Green Line Extension

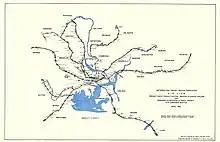
See caption.

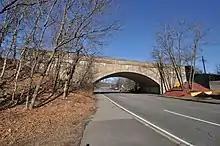
A concrete arch bridge over a four-lane roadway

The seven GLX stations are accessible; all have elevators between street level and platform level except East Somerville, which has a ramp from street level. The stations have fare vending machines, but not faregates. Most of the stations have island platforms wide and long – enough to fit three current LRVs or two future Type 10 LRVs – with provision to extend them to in the future. The platform at Lechmere is wide and long – enough to fit two current two-car trains – as it would be difficult to later extend the elevated platform. The platforms are high for accessible boarding on current LRVs, and can be raised to for future level boarding with Type 9 and Type 10 LRVs.